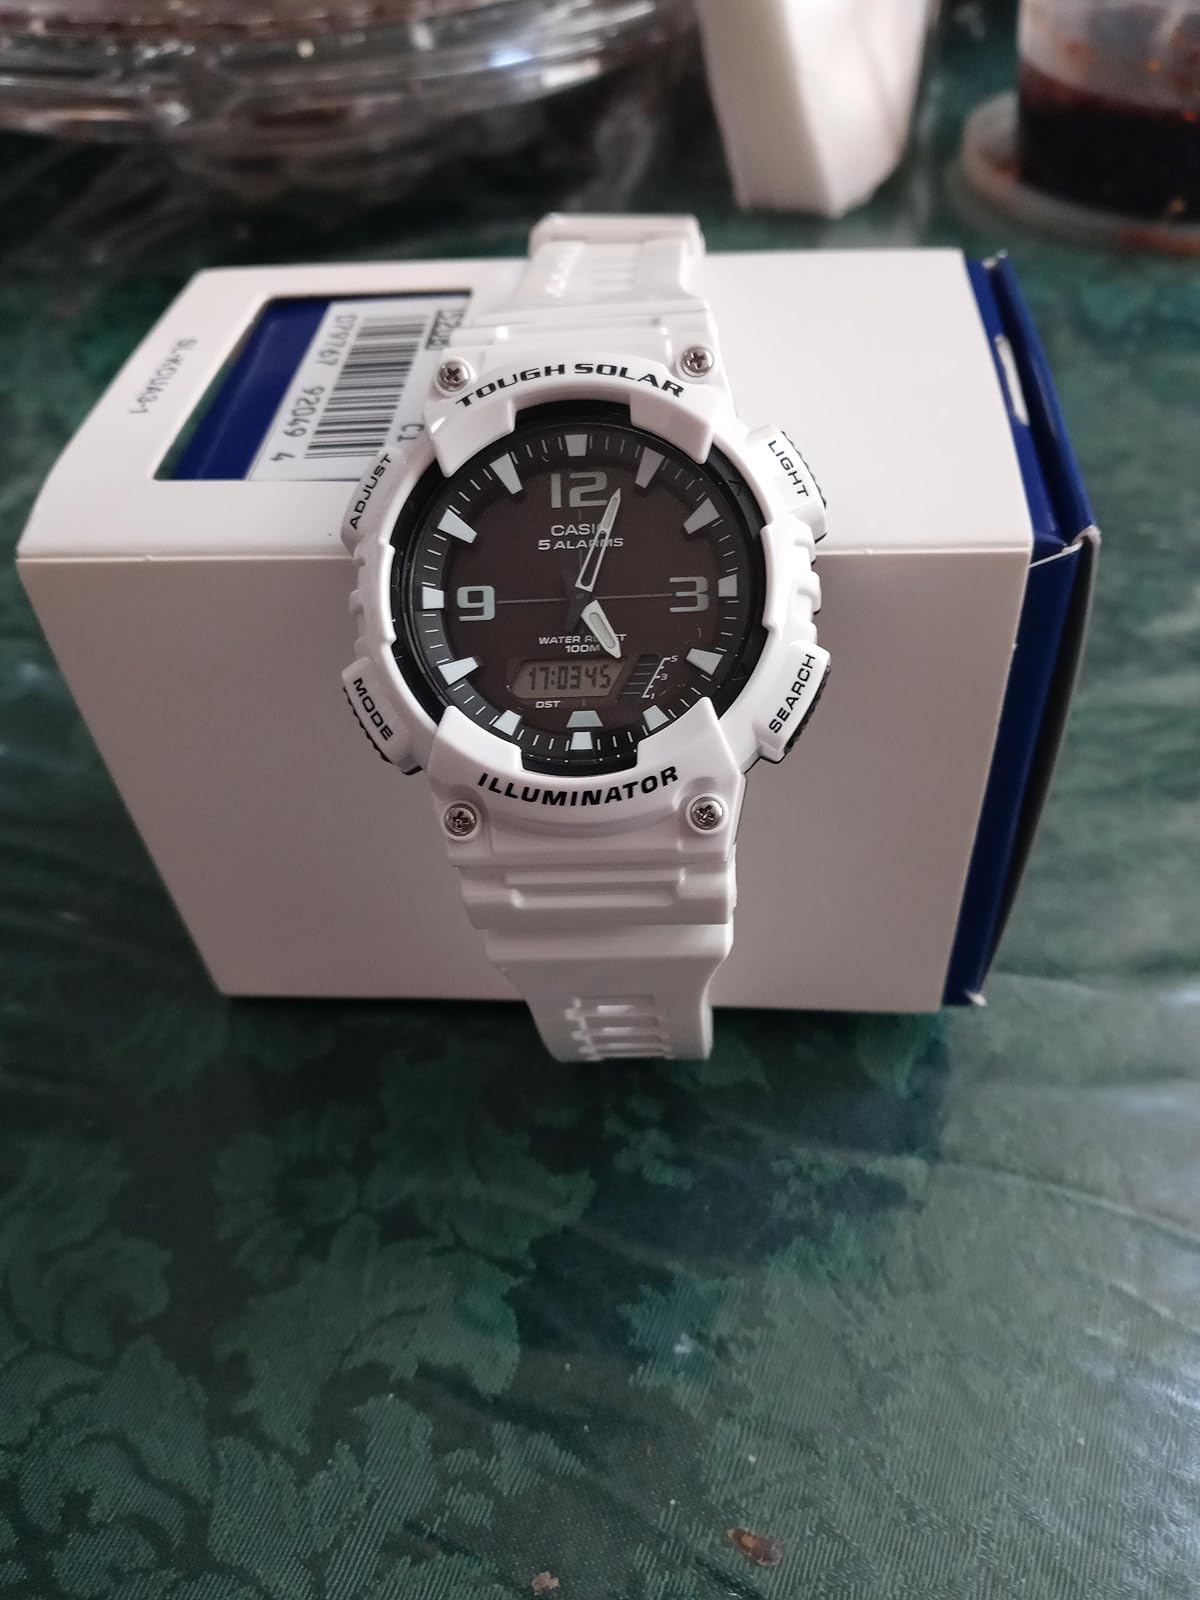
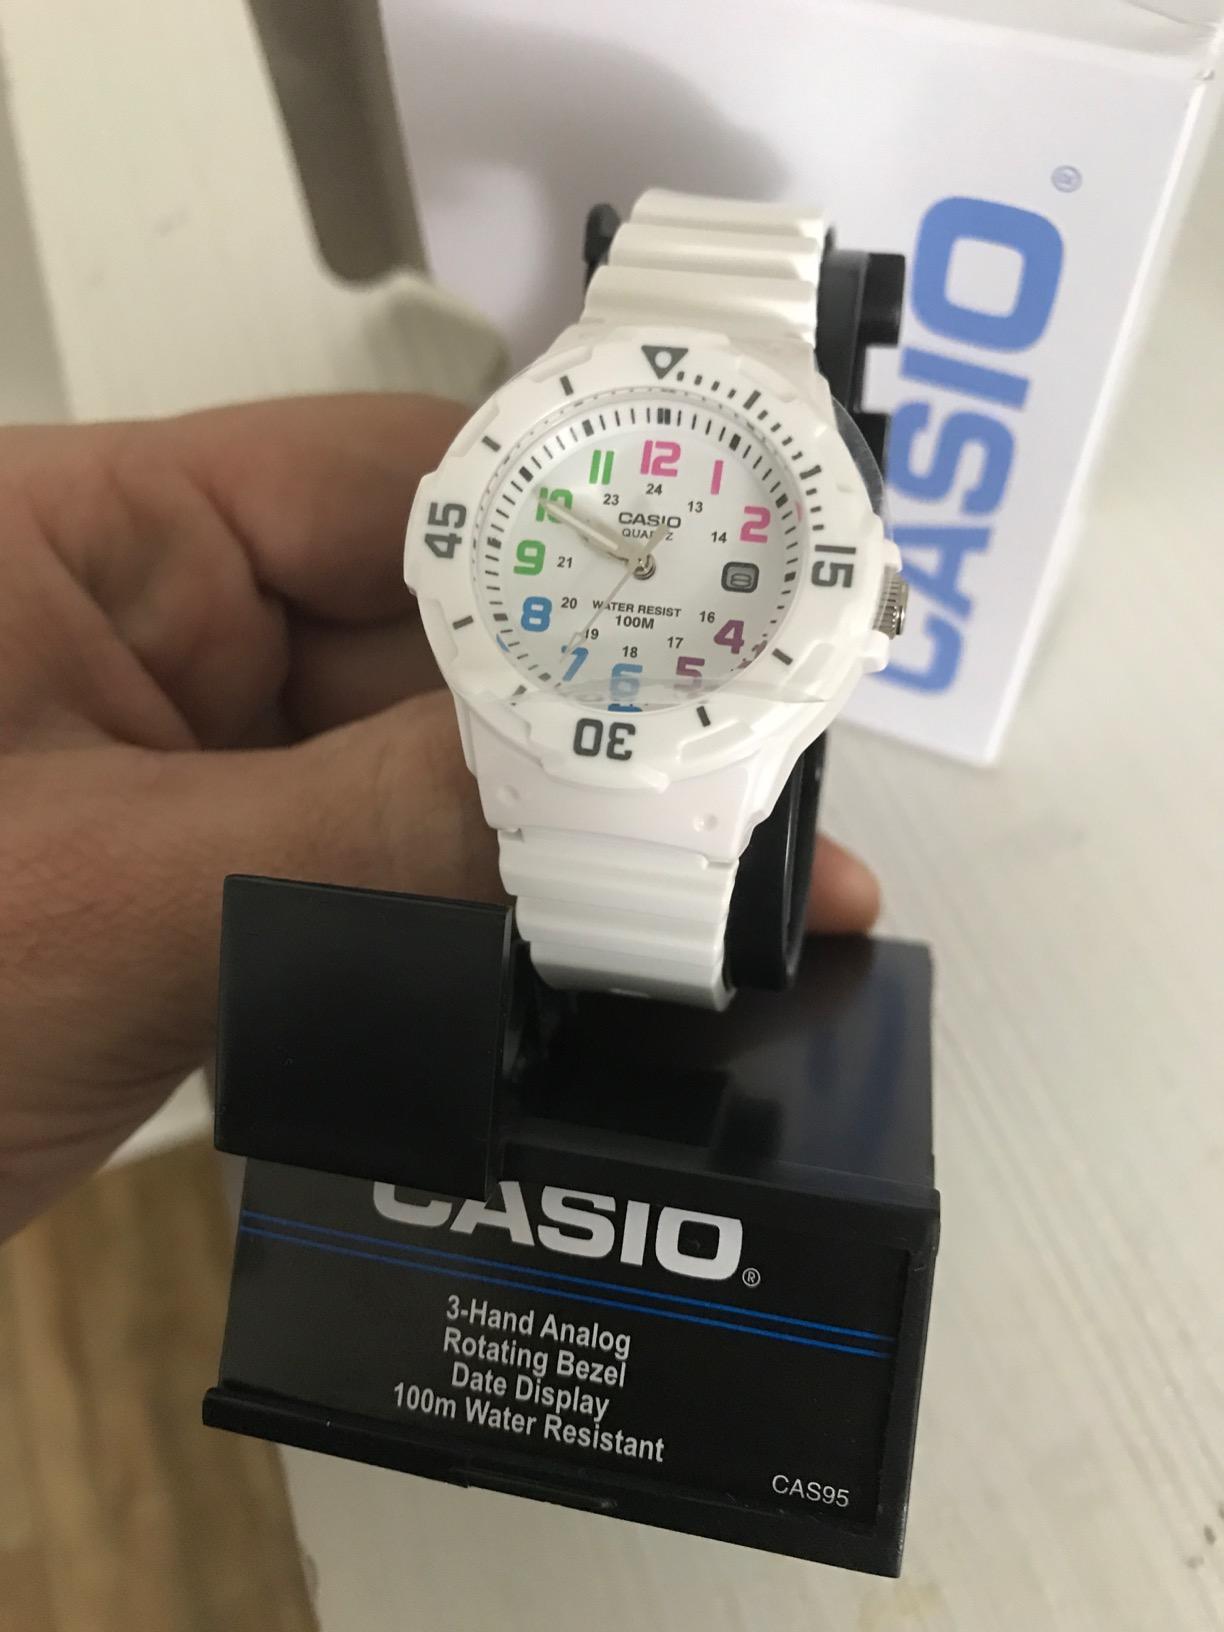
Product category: accessories_watch
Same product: no